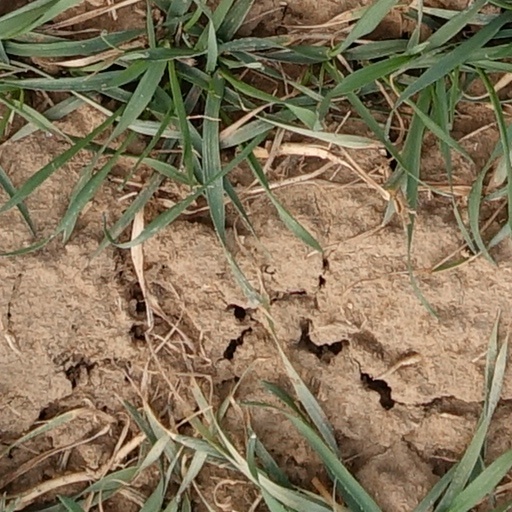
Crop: wheat